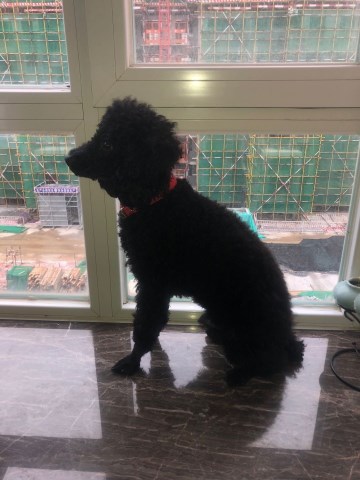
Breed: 7449-n000128-teddy